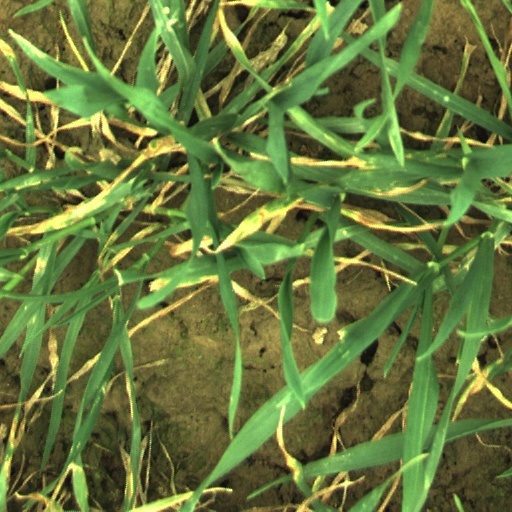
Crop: wheat